Nova Scotia Community College

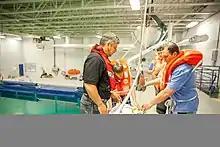
NSCC Nautical Institute Wave Pool

The Aviation Institute is part of Ivany Campus and is housed in a building near the Ivany Campus. The Nautical Institute is located in the Strait Area Campus. The School of Fisheries is located in the Shelburne Campus.